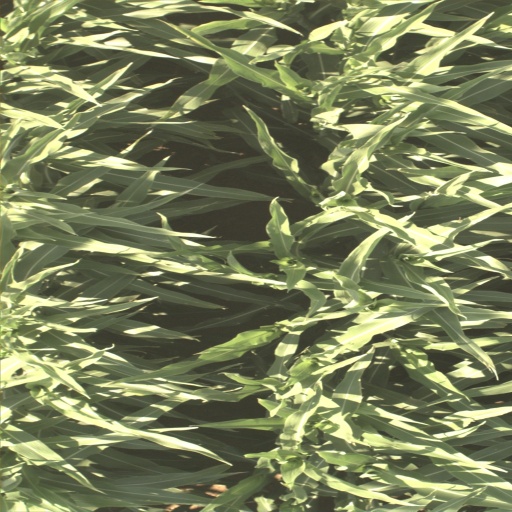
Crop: sorghum